Reason: Why Liberals Will Win the Battle for America

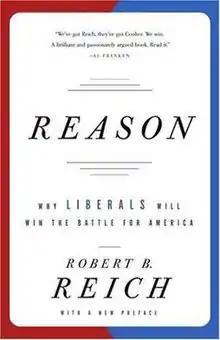
The front (first) page of the first edition

Reason: Why Liberals Will Win the Battle for America is a book written by Robert Reich, who is the former Secretary of Labor in the Bill Clinton administration.